Sidna Allen House

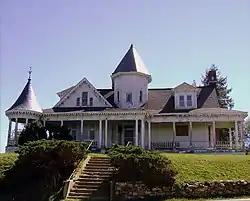
Sidna Allen House, September 2012

The Sidna Allen House is a historic house located near the town of Fancy Gap, in Carroll County, Virginia. The house was built in 1911 for Sidna Allen, brother of Floyd Allen; however, he was arrested soon thereafter for complicity in the courthouse shooting of which his brother was accused, and never again lived there.